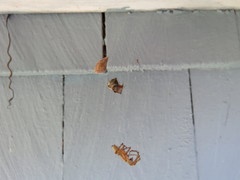
Species: Parasteatoda_tepidariorum